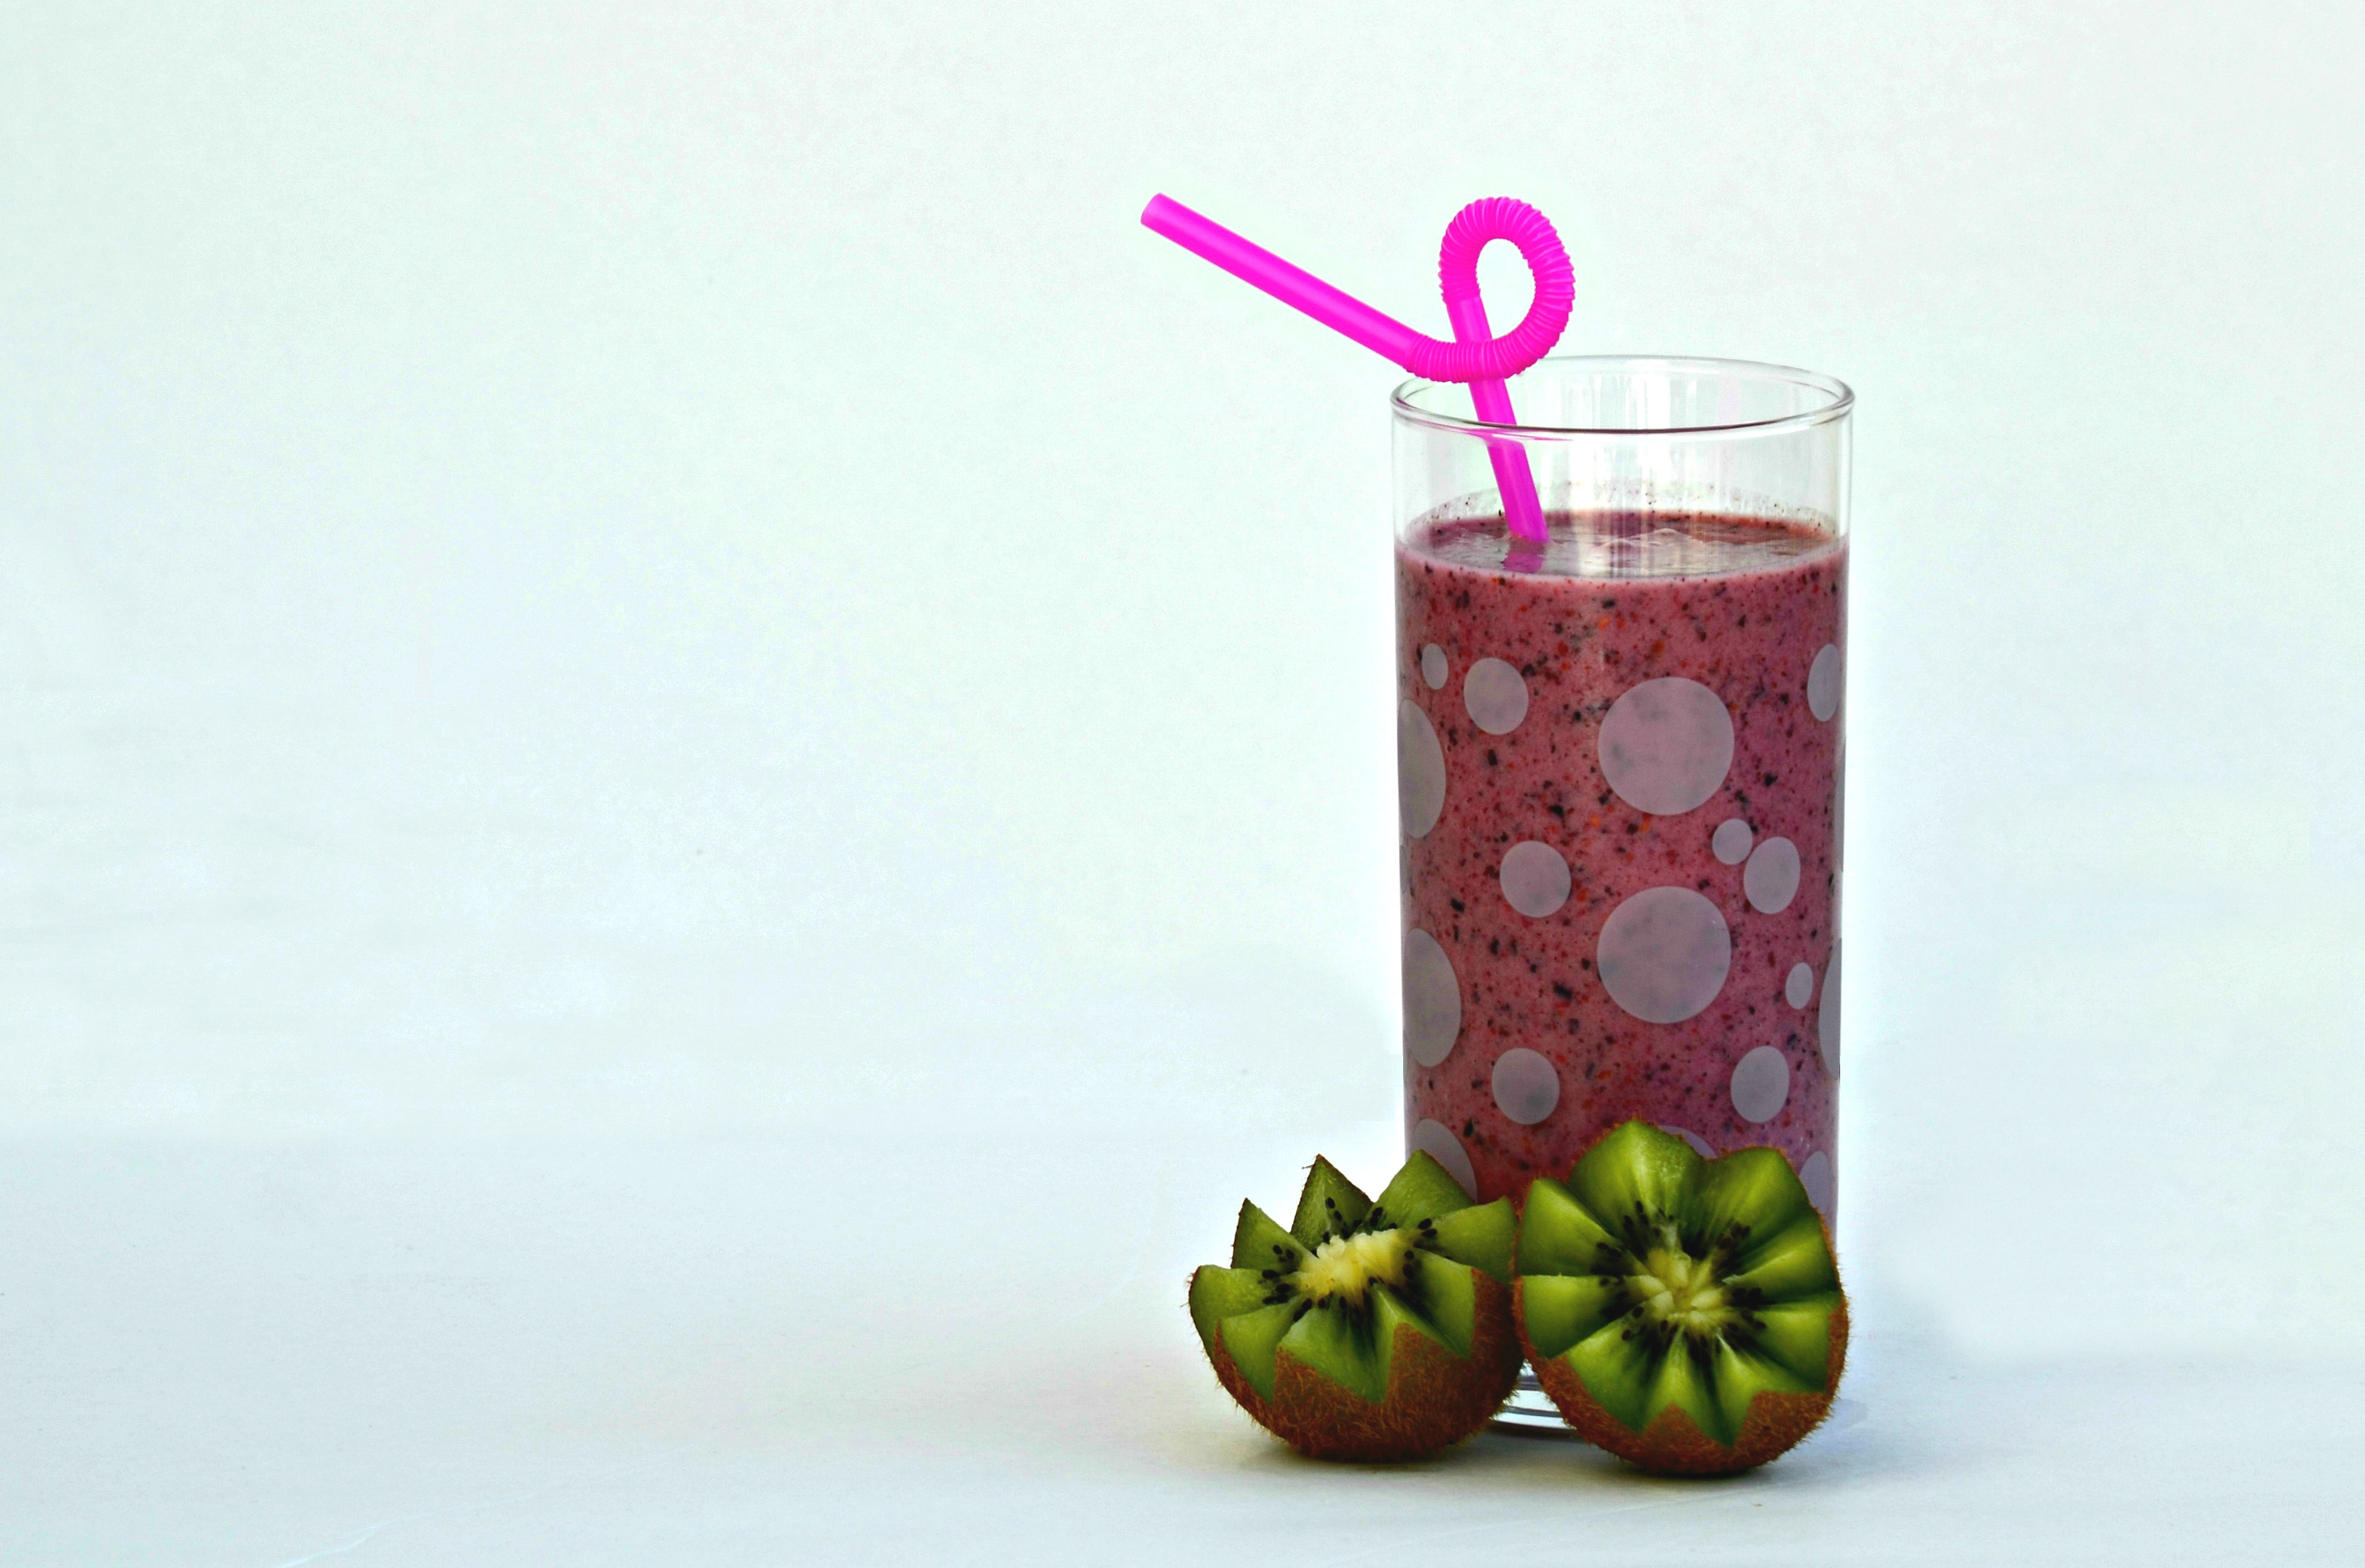
fruit, food, produce, tropical, fresh, drink, bottle, weight, juicy, candle, lighting, health, wine bottle, smoothie, vegetarian, raw, exotic, diet, organic